Eusebio (Spanish footballer)

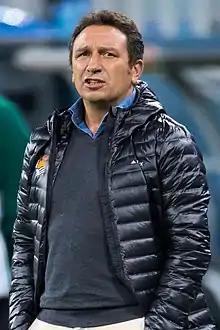
Eusebio managing Real Sociedad in 2017

Eusebio Sacristán Mena (born 13 April 1964), known simply as Eusebio in his playing days, is a Spanish former professional footballer who played as a central midfielder. He was also a manager.